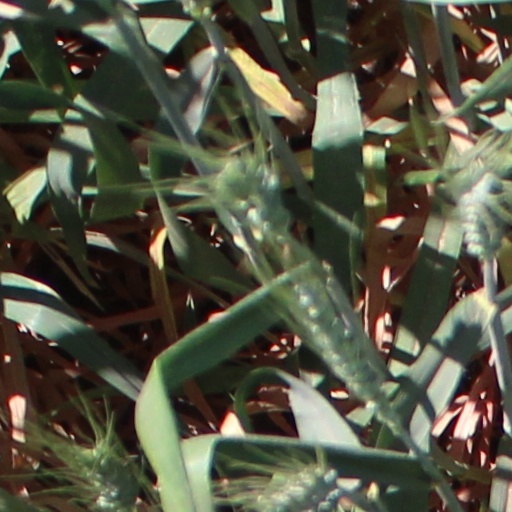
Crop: wheat